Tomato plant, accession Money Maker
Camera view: horizontal (90 deg, fisheye); turntable rotation: 330 degrees
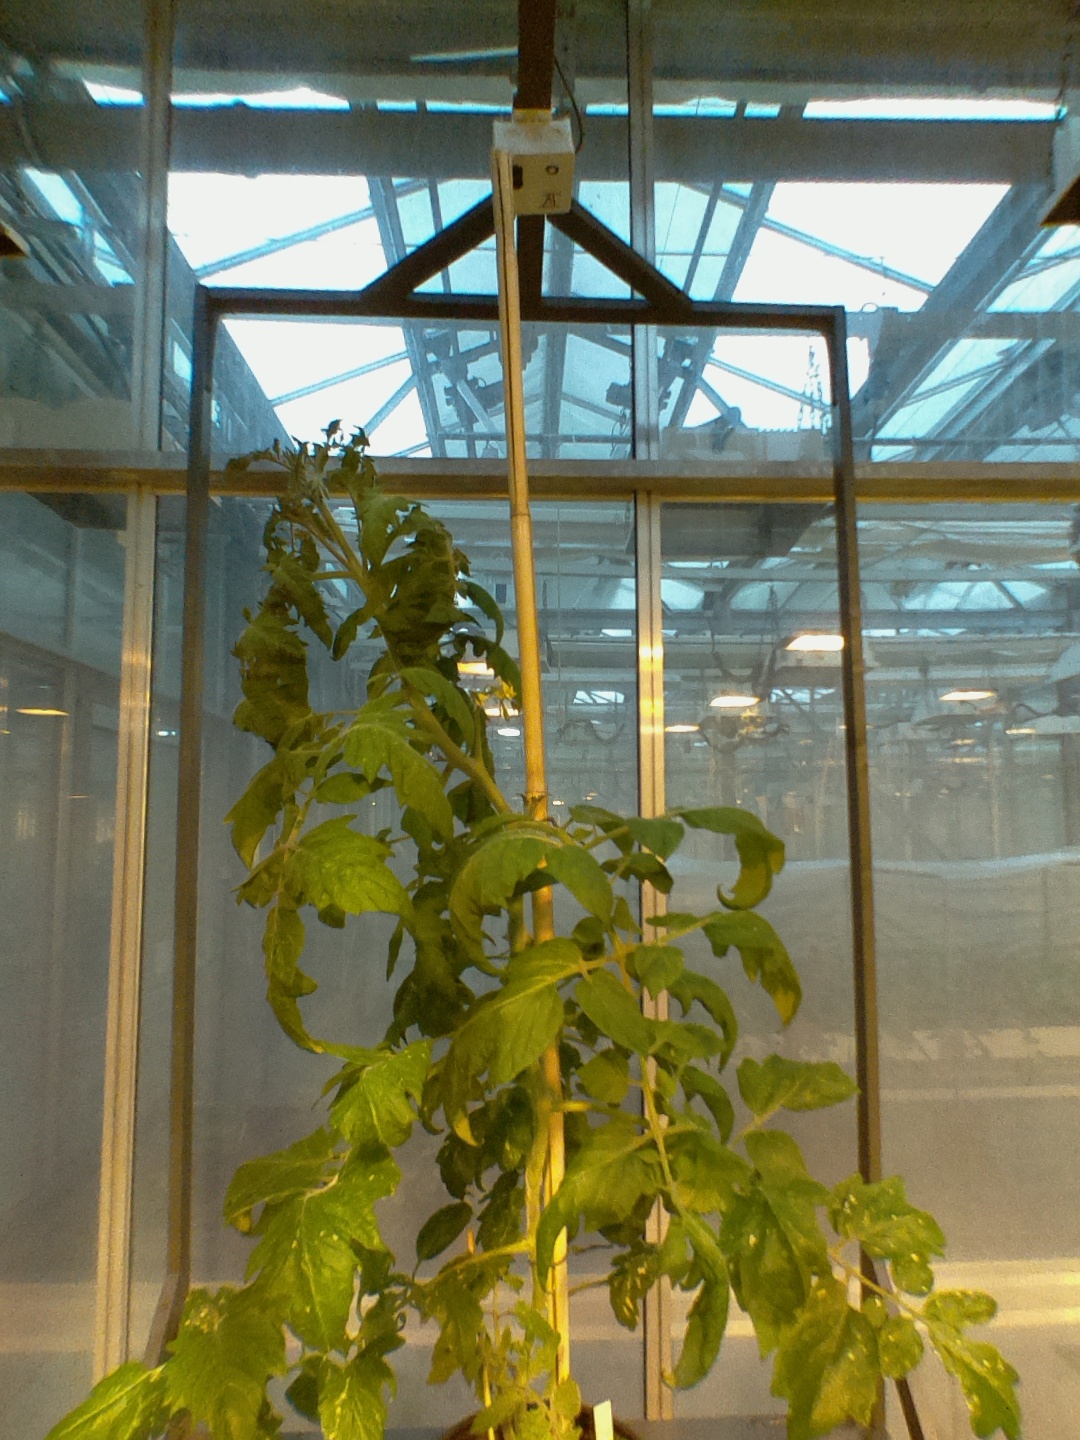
BBCH growth stage 64: 40%-50% of flowers open